Barbarian II: The Dungeon of Drax

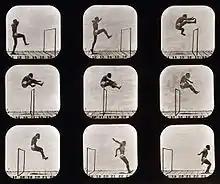
The movements of "Barbarian II"s characters were copied from Eadweard Muybridge's work, similar to his sequence of a man's jump over a hurdle.

Brown had filmed sword fights and used the tracings of the combatants' movements to produce the animations in "Barbarian". For the animations in the sequel, he turned to the works of photographer Eadweard Muybridge, who made a name for himself through his series of photographs of animals and humans captured in motion. The movements of "Barbarian II"s characters were based on the pictures in Muybridge's book "Human in Motion", which was published in 1901. The resulting animation was judged very realistic and detailed by several reviewers.